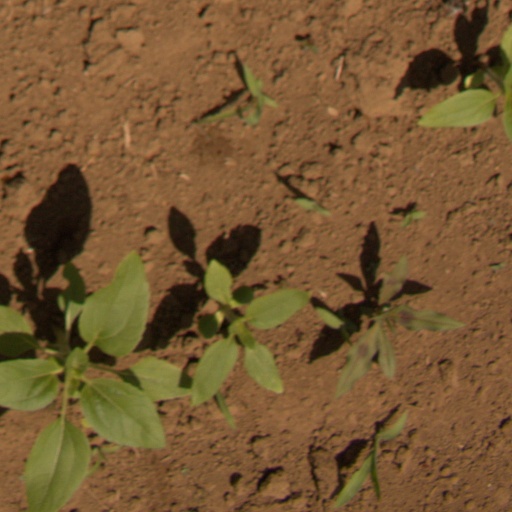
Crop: Jerusalem artichoke